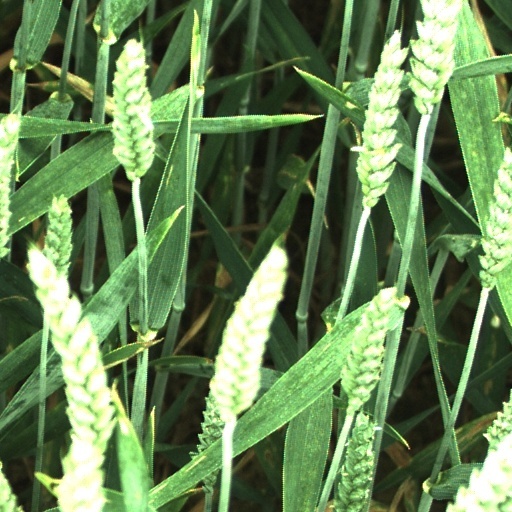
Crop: wheat